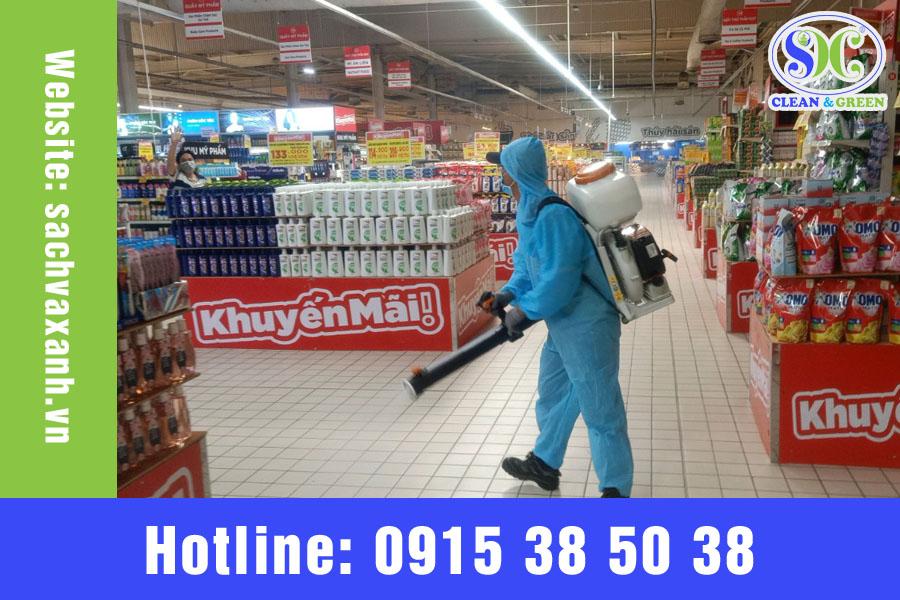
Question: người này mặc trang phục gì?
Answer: người này mặc đồ bảo hộ